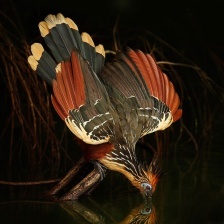
Species: HOATZIN
Scientific name: OPHISTHOCOMUS HOAZIN